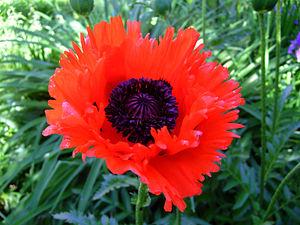
Le pavot somnifère ou pavot à opium, appelé également « pavot des jardins », est une espèce de plante herbacée annuelle de la famille des Papaveraceae originaire d'Europe méridionale et d'Afrique du Nord.
Le diable l'emporte est le trente-sixième roman de James Bond. C'est Sebastian Faulks, choisi par les héritiers de Ian Fleming, qui l'a écrit pour célébrer le centenaire de la naissance du créateur de James Bond. Il est paru au Royaume-Uni en mai 2008 puis le mois suivant en France.